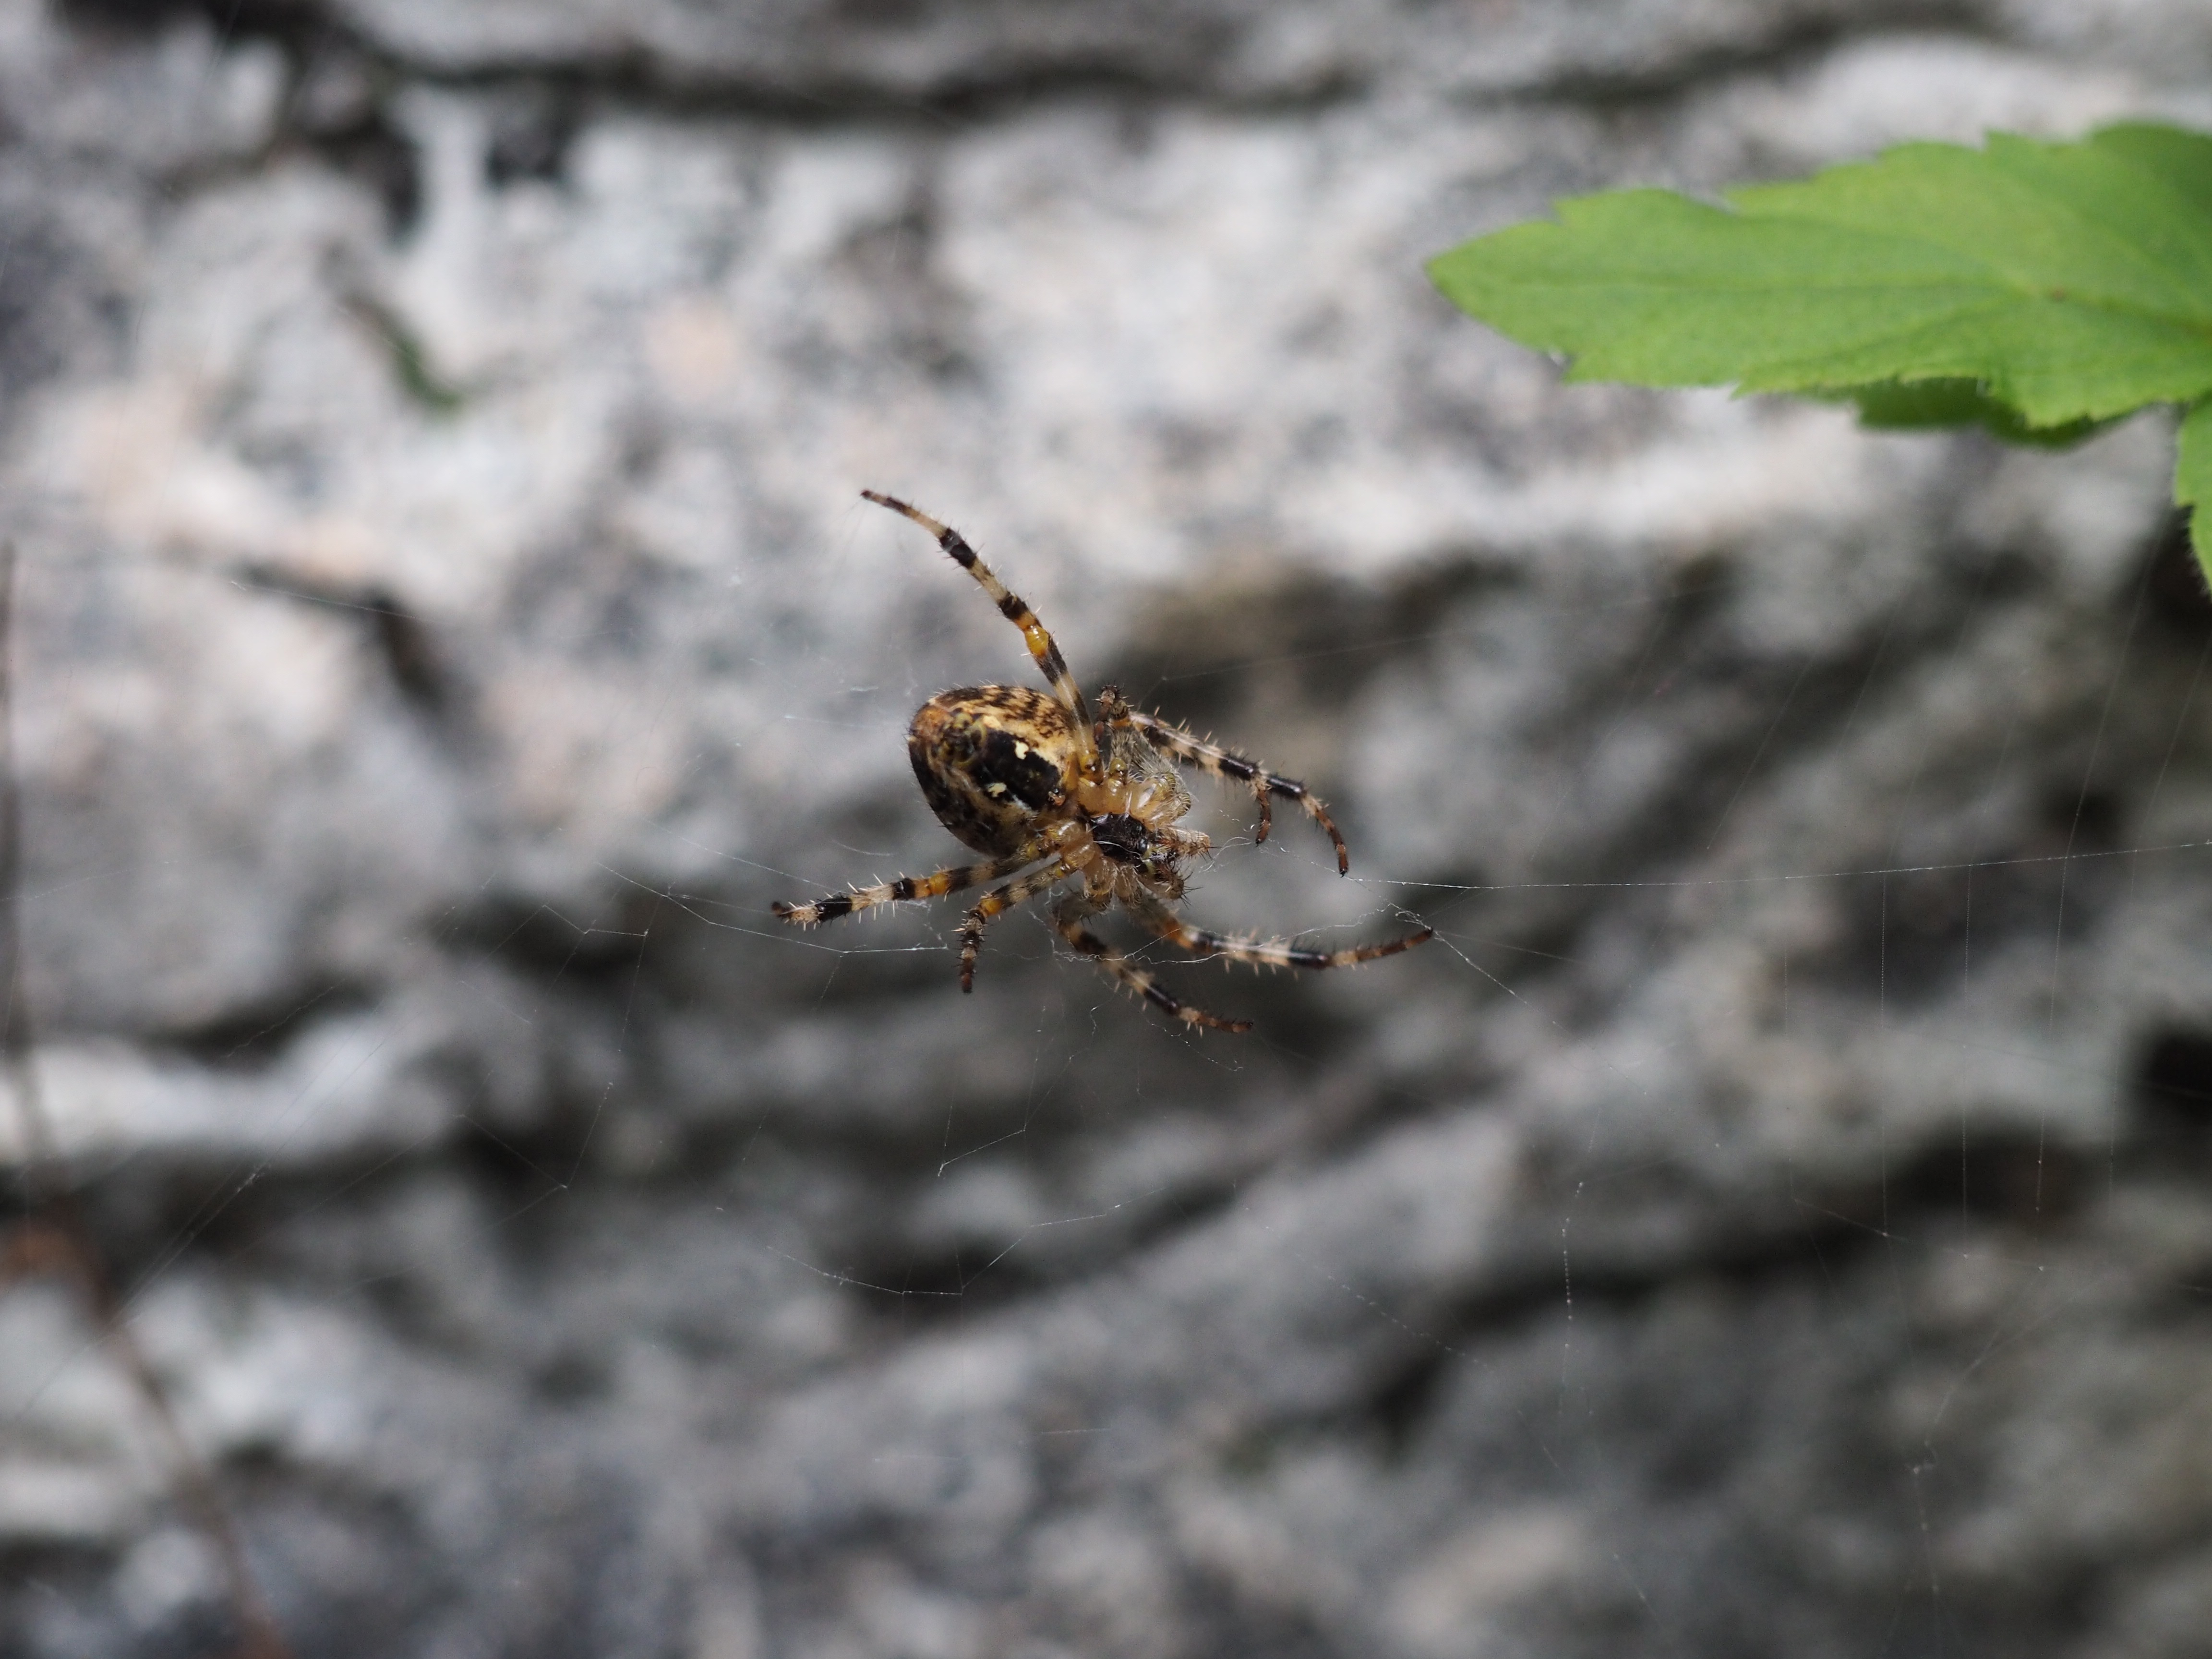
nature, photography, leaf, flower, wildlife, insect, close, fauna, invertebrate, cobweb, close up, spider, macro photography, arthropod, membrane winged insect